Beddomeia hallae

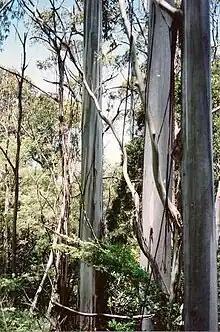
Eucalyptus nitens affecting "Beddomeia hallae"'s habitat

Gastropods are diverse feeders, in terms of the breadth of prey types they consume. "Beddomeia hallae", like most freshwater gastropods, is micro-herbivorous, micro-omnivorous or possibly both. However, because of the small size and cryptic nature of this species, there is little known about the ecology and biology of hydrobiid snails even though their habitats and life-histories have been studied by scientists all over the world. "Beddomeia hallae" feeds by grazing on bacterial films, algae and diatoms. They feed on algae, detritus and periphyton off the surfaces of rocks using their teeth. Like most gastropods, "Beddomeia halla"e feeds using a variable sequence of food-finding movements, and then a succession of rhythmic movements, where the food is consumed. Movements in detecting food can often be affected by head and foot muscles, producing movements independent of feeding. During the feeding process, the olfactory system is important for snails in locating food, returning to their territory and in assessing the risks of predators.